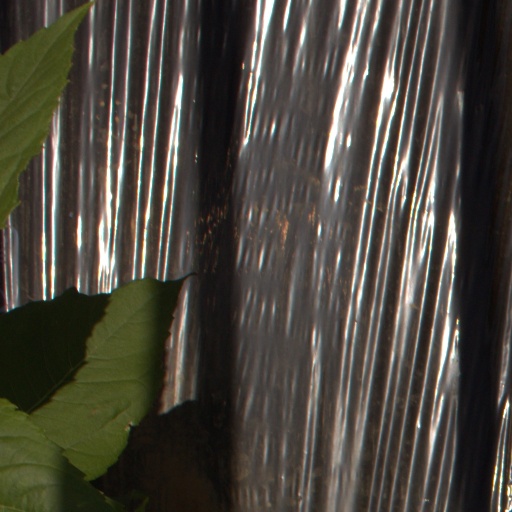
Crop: Jerusalem artichoke